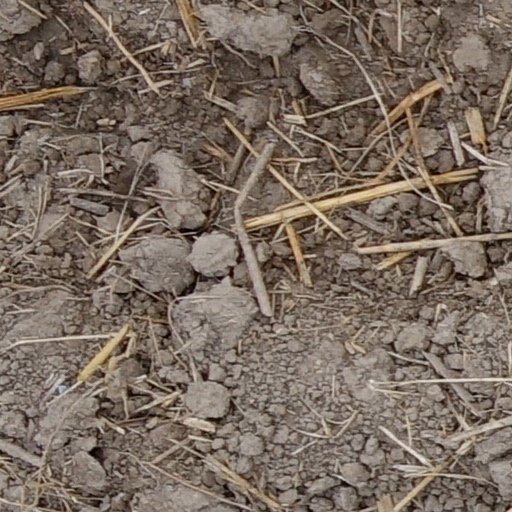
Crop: wheat